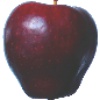
Label: red_delicious_apple